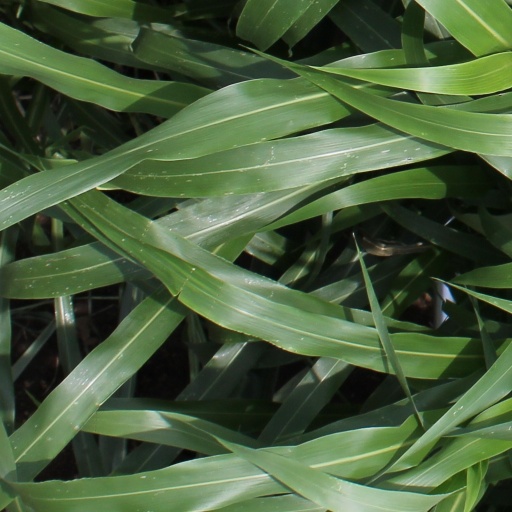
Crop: sorghum